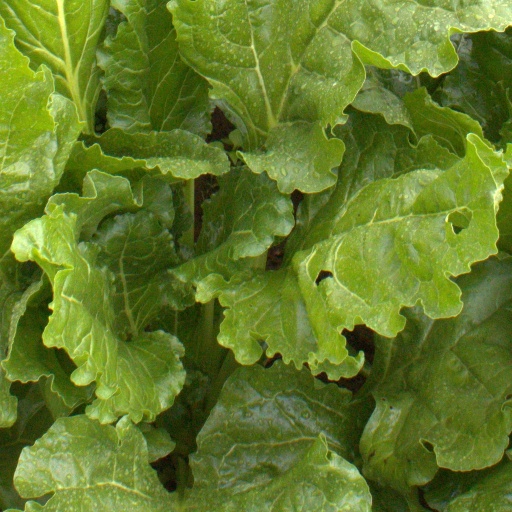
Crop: sugar beet